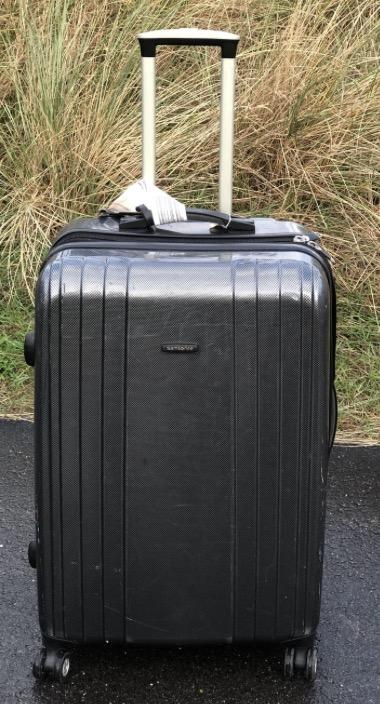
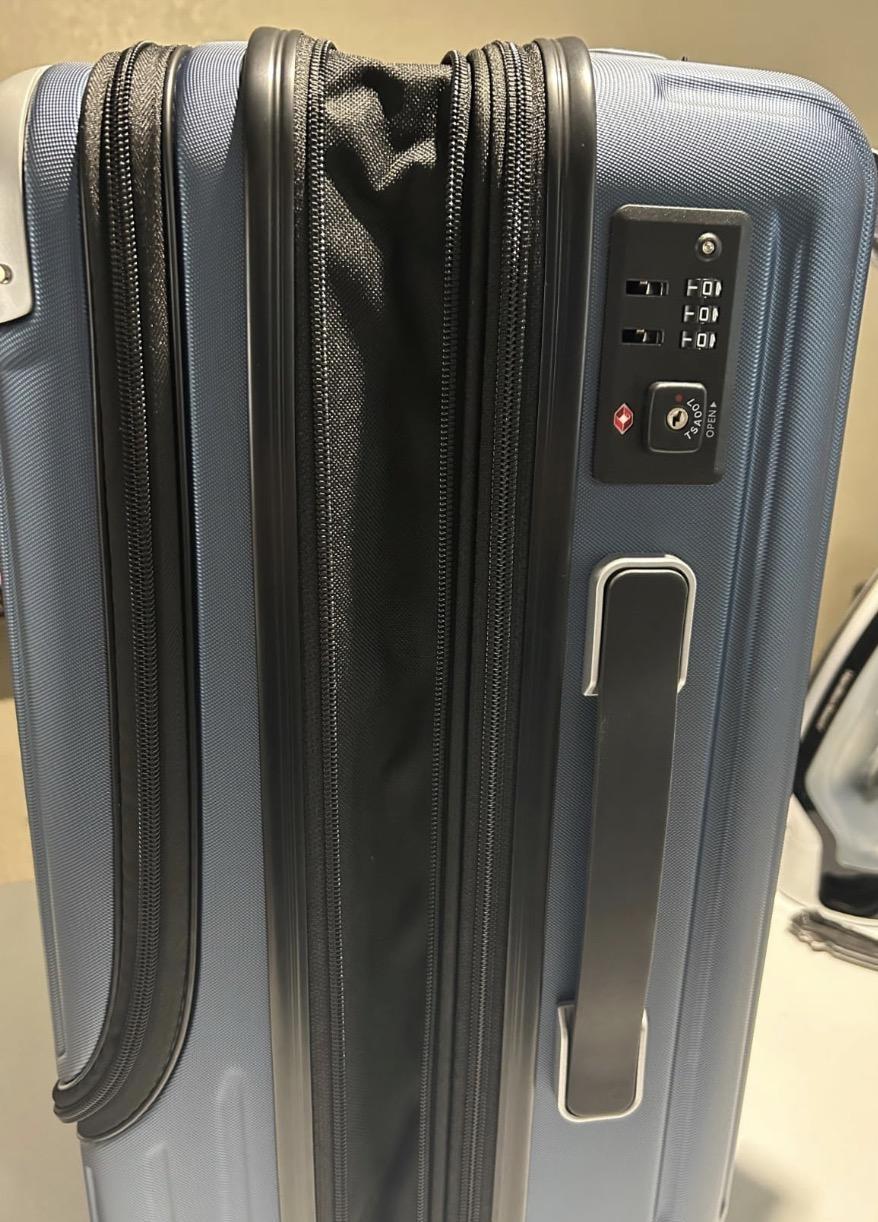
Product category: items_tea
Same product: no